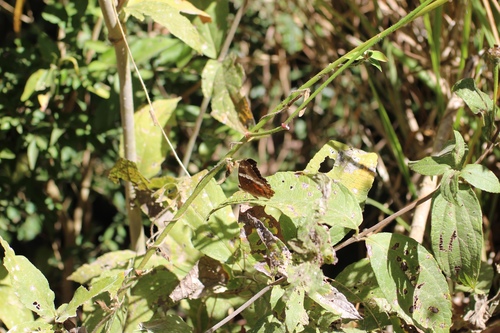
Scientific name: Anartia fatima
Common name: Banded peacock
Family: Nymphalidae
Order: Lepidoptera
Pollinator type: Primary pollinator
Habitat: Open areas and gardens
Geographic range: South America
Conservation status: Least Concern